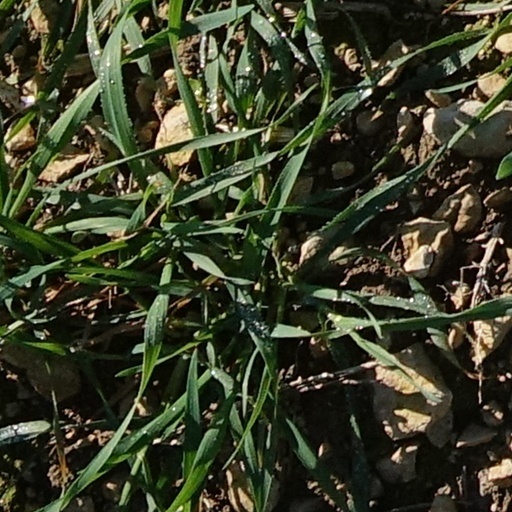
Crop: wheat